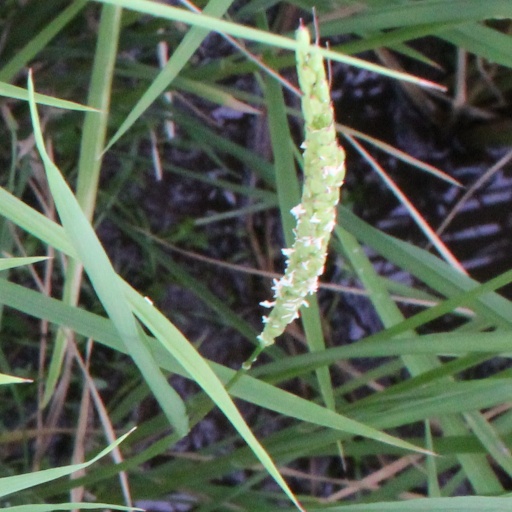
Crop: rice